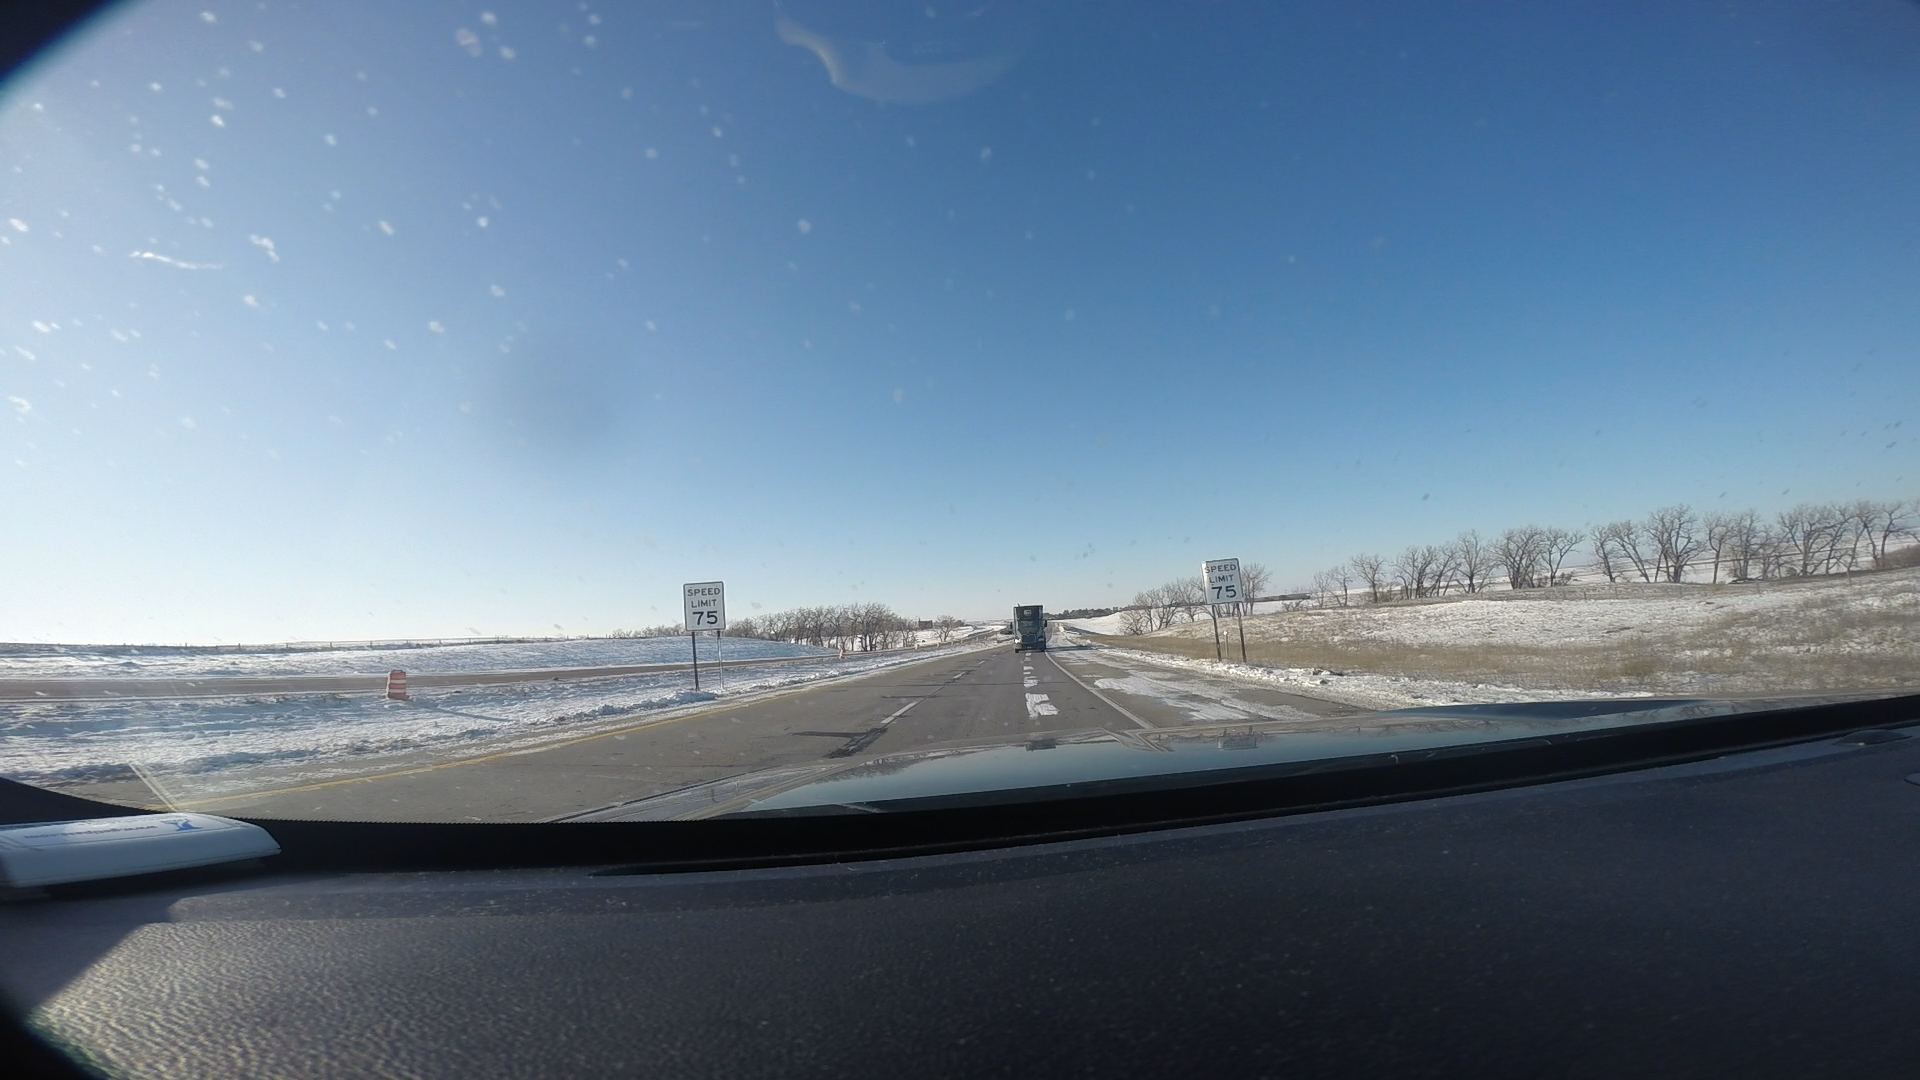
Speed limit sign label: mph75